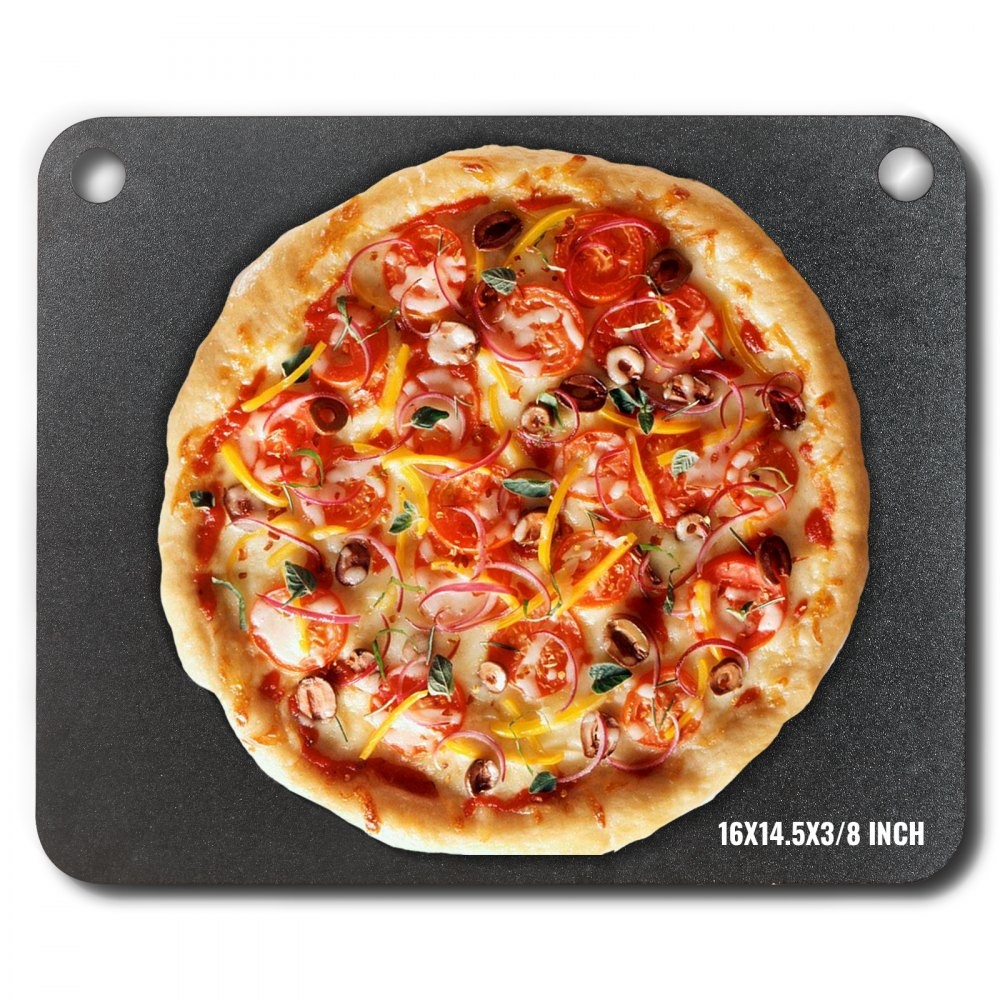
VEVOR pizzasteen pizzastaal 406 x 368 x 10 mm, pizzastaalplaat voor de oven, voorgekruide pizzabaksteen van Q235 koolstofstaal met hogere geleidbaarheid voor restaurants, cafés, straatwinkels
Brand: VEVOR
Over dit artikel Snel krokant pizzaplezier: de 3/8 inch dikke stalen pizzaplaat van VEVOR beschikt over een uitstekende thermische geleidbaarheid voor snelle en gelijkmatige verwarming. In vergelijking met keramische stenen heeft ons pizzastaal een 20 keer hogere thermische geleidbaarheid en een 2 keer hogere warmtecapaciteit voor knapperige en heerlijke pizza's. Onze 3/8 inch dikkere stalen plaat houdt uw voedsel langer op temperatuur nadat u het uit de oven heeft gehaald. Voorgekruid pizzastaal: onze 16" x 14,5" x 3/8" pizzastaalsteen wordt voorgekruid geleverd, waardoor u het gedoe van het eerste kruiden bespaart en u direct in heerlijke pizzacreaties kunt duiken. Het heeft een oxidatie en zandstralen ondergaan. behandeling om ervoor te zorgen dat het geheel af is Een roestvrij, glad oppervlak zonder chemische resten Schoonmaken is een fluitje van een cent met slechts een zachte doek en water! Duurzaam voor langdurig bakken: deze stevige pizzabakvorm van koolstofstaal heeft een hoge sterkte, slijtvastheid, hoge temperatuurbestendigheid en zuur-alkalische weerstand. Het biedt niet alleen uitzonderlijke duurzaamheid, maar ook uitstekende prestaties, waardoor uw bakproces soepeler en moeiteloos verloopt. GEBRUIKSVRIENDELIJKE DETAILS: Ons ovenpizzastaal is doordacht ontworpen en beschikt over een uniek duimgat, zodat het gemakkelijk aan de muur kan worden gehangen en moeiteloos kan worden vervoerd. En de lasergesneden en gepolijste randen zorgen voor hoge bakveiligheid en plezier. Veelzijdige kookgezel: deze pizzaplaat van koolstofstaal is perfect voor binnenovens en buitengrills en beperkt zich niet alleen tot het bereiden van pizza's; Hij is veelzijdig genoeg om pizzabroodjes, brood, koekjes, quiches, geroosterde groenten, steaks en meer te maken, waardoor uw culinaire creativiteit enorm wordt verrijkt. Bekijk Meer Minder zien body { font-family: Arial; line-height: 1.5; color: #1c1c1c; overflow-x: hidden; margin: 0; padding: 0; } .MsoNormal b { font-weight: bolder; } .logo { margin: 0 auto 0; } .logo img { display: block; margin: 0 auto; max-width: 100%; } .logo .pc-banner { display: block; width: 1200px; height: 247.4px; margin: 0 auto; } .logo .m-banner { display: none; } .ytvideo { position: relative; height: 546px; width: 100%; margin: 0 auto; } .ytvideo img { width: 100%; margin: 0 auto; } .ytvideo .play-btn { width: 60px; height: 42px; position: absolute; top: 50%; left: 50%; transform: translate(-50%, -50%); background: url("data:image/png;base64,iVBORw0KGgoAAAANSUhEUgAAAGQAAABGCAMAAAANWMFbAAAC+lBMVEUAAADBGB3kLCfBGB3kLCfcJC7BFx3KKSbiKybkLCbWJCPSIiLSIiLPICHAFx3kLCfgKSXNHiDZJiTIGx/p4eHcjo7LHSDbJyTkLCbjKyfOHyHPIiL28fHJHB/GGh7EGR7eKCXDGB3RISHlLSbBGB3AFxzGHB7DGB7BGB3hKybkKybAFx3lLCfAFxzDGR3hKibDGB7cJyTmz8/elJTlwcHjurrUIyLlLSflLSfAFx3DGR7lLSfCFx3hKibhKibhKybjKybkLCblLSfbJSX49vbx7e3NNzjNMTLMJyjVIyLZf3/ZQ0LaeHjx0tLgoqLkLCfCGB3HGx/BGB3BFx3PICHCGB7WJCLOHyC/Fxy/Fx3lLCfQISHkLSe/FxzbJiTBFx3FGx/AGB7BFx3EGR7AGB3HHSDfKiXAFh3TISHYNzbhKibbJyTTIiL57e325+f039/v2NjUV1fOHiHiqanfmprch4feKSXVIyPOICHmLibFGh/mLSe/Fx7XJCPeKSXXJSPNHyHaJyTGGh7lLCbmLCflLSjSIiLkLCbdKSXLHiC/GB3KHh++Fh3lKyfoLiXcKCPkx8fYb2/XaGfVXl3aU1LLHiDksbHgKibPICHbJyTfKSXbJyTCGB3KHSDiKybFGh7TIiL////VIyPRISHIHB/GGx/HHB/DGR7gKibdKCXLHiDZJiTMHiDNHyHYJSTOICHPICHWJCPcKCXXJSPjLCblLCf+/f3NGR/uLijzLynPGR/IGB7WISHaIyLLGh7UAADxLynNAADRLzDbICLQAADIAAD3MCrUHSHXMTDpKSbLAADp5OTij4/ejo/VLy/1LyngJSTcJCPQHx/OHB7+/PzaMS/OLS/vLijrLSjSAADaNTPwLyjkKSbNJCbYISHPHB/KGB7WAAD7+vrn3d3aKynTKCjoLCfsKifRGh/YAADq5+fhjo7QNDXXKCfmJyXt5+fTLzDLLi/QKivYHRvMGBrQJCXLISPMExXLDxLaEAvkkI/bOTfaFQ/SCgpvLcnHAAAAmnRSTlMA+vv7+gT9Bvf9+8z8/NSv/Pr5+P7++vnQIBMP/v38/Pn348XDiCYf9OjbzcqxXVcx/fz8+/rj1r2poo1+fXFqX0orGP7+/v7+/fz8+/r68uzn4trIxsG/vri3p6GcmZSNbWVYUUZEPQv+/f39+/v7+/v7+vr64tvV1NTTz87FtbSurqeblJKFg4B3bUY+NjL7+/v7+/v67t1cDo8JLQAABkRJREFUWMO0kz9rwkAYh0OIeJkum6YugUAhISCdKoj/P4C7SMdS+gEKIhSKil10LSg4mzXkILdlEpxCpwTiWOLX6BujvQaEQuGeHLnL+/64J+SIcKGYTYWnntpdLjrVdqvZmNdn0+EE40GtpuuWVS6Xx6N7YDSGpWXpeq02wHgynM7q80az1a52HpddtVcpsi1zFARBrdaxbhp9iUReTGmwA4KAAr7vx3EYejnCMI6hQYEgy0LQi4jUN0wL19vqFcUC9/1dAKmEEFkWRYkh5oBejnxQJiSJPJ/uKBp0Thszx9Mw8hMRIQjKsptCfuES9zr5WJY6vSFCIvE9fCMUmEM1A1kSXcYGxgVYsvI1IPKTZciSTI0us/SMGG04gDzELDoFBwdcFJrF88dqgYMTiL6DILWYyfOWE8/kIz38olCNlC03FK95+imxp6y4oUSvAnBjHHhKNtotSDqJzVFiK8c2SBqhZtsrTtgrLXwAyduxZHNE26eHUt5rtuM4WSmds3G+sUdWYo1L+XyxButoh5eKUHk5lByO3G1LqqCWVnfrv/lyPtf/4ps1cndNGIri8J1TJ0lx6dR/oPjq1nbRwdp2dCk4CtIOLW3pVKRL6WZfS5vF2KkIQhpwSsjiYIgNCs1gEMGqiIq24NQX9NwoXFy8Ufrl3twTcg4fv8T9/JBEySduj6Mjm4bMzYV7EEOxKjjoNDud7yY3Dy71Hq2oLmqfbNR723edH9PgMrNL2utoQ3VmaIDkiw/4w51P06hlZsTZvkRrbVuSIs/zwSOsycgzStQouoAkWQqioRT5XI7n2Z1wfVhoZmcAJLsoqjqpjbWCgpOAJXBwHK8PzWbNvoUZJND5wCnSkLAkZ1legx6vqQzjoiTahKlGUGLAiIIoABOHaNVw4sexZBym6/HWlH5h3IC7yRbxtipcWxdTOkORKiNQAEkFf66x5S2oeRbroOlLgg0sSYkR0hRGEqJZ0jTPiQKatESdBckpWigxaapEH0lImHdWu9pUFF2XqMNM2Z4kped7IwEJw2qabwtrQqnpw6HyKkgcadKWsmpywwesDyIhYRpdzXddqegtGIJlXbAIUMOLkGxJUjRIkokwjUaX9d/kK62ps/tYUqZLIMkLTyBhsMZ3C5Z/kDxOSCb/DOs//J0qcWSX/2ipe56EgTCA4/cB7NAYOsni4mZM1MUPAISoEwkDi4lhVBQ1cWQyIcwalw4EpqZN68JUSK7XC0kTlkLYii5uXSC8jT5ncCAS7mjCv0uHp/3lueHEEAeQ//VgmdN71/2uCSA1Xr6DO6uI6sW56zqT2tp2PhgiRUAajV8CY2fkcz6WGNKMgLAt7tJAhD4YHMTeRxlALE6+43WqjSWi8ITxyJl8WrwWSNESQZZOqhDDntO3hJLsd5RtSpbJqdv3YrDJH3F7jL1R2O2aQkn2MyCyKYz0GPGIvSAMgBCrCEiJyKbBaYGwLW4uPRr0A0M4Ux5kUI7IBh+hMdiCEWNqhMZGyYMsOgNE58UQuEQeUnSWCMYwL54hkxK6IoqucQZbQ3pc3XtL0lky1dL0zZJJDpWJovFqpWj6JEHnyam2eQp5QRVAVHjWparTOaVwUOx99YS2MvgxIGV0bb+qIg2HX2qkFFJB+XZcbLiuRkuxD9GRroKyveLxdh4d7Orx+hb7qc3uVRuEogCOnyIxm4ubUoPgF4jianDrC+SDQDKEfJb0GUKmjCGPYHGJvVC6X4hw1/sAfQAdfYyephIaspXe36RwOP+Ljvfx9B6B3i+Nk0DGq+oCbLn6JpBa9nWAveAIHwFAwtVcIJXPMPL8kRu5OAYPMaL1WScTxjiZDqB9LTJSWphow/pTYKRTLjCBhvi9iBidvKcDasGSm0QQkycYuLBqj6QCELPctqChDWpTRMWkngNNpQ1Pfp1KkiT/Y0DGffXAweUNfLAfaJFKDwhb6I+bkYRbkERoEeu3Fyjg2opMz2daZCS9jt6Q7txNfB+OZEVF6Zl5web2xunnLQrtrjXseXKaFYziYINeMFZVxS9VxRhOoesYwxPKXm+gWLG9cuFeq93UNNeJNsf1KlwuDok9n02n3TgIJpOxNfL9naIoQwXtfH9kjceTIIi709ncTg6LZbg+biLH1V6u/7rxBem06VXKn9raAAAAAElFTkSuQmCC") no-repeat center center / contain; } @media screen and (max-width: 960px) and (orientation: portrait) { .logo { width: 100%; height: 100%; } .logo .pc-banner { display: none; } .logo .m-banner { display: block; width: 100%; height: 100%; } .ytvideo { height: 200px; width: 100%; } } .video-section { width: 100%; margin: 0 auto; } .video-section > img { width: 100%; } .video-section iframe, .video-section video { width: 100%; height: 100%; } .video-section-img-m, .video-section-img-pc > img { width: 100%; height: auto; } .video-desc { line-height: 1.5; font-size: 20px; font-weight: 400; margin: 20px 0; text-align: center; color: #0f1111; word-break: break-word; } @media screen and (max-width: 960px) and (orientation: portrait) { .video-section { width: 100%; } .video-section-pc, .video-section-img-pc { display: none; } .video-section-m, .video-section-img-m { display: block; } .video-desc { font-size: 15px; } } @media screen and (min-width: 960px) { .video-section { width: 100%; margin: 0 auto; } .video-section-pc, .video-section-img-pc { display: block; } .video-section-m, .video-section-img-m { display: none; } .video-desc { font-size: 20px; } } .section + .section { margin-top: 35px; } .section-title { text-align: center; font-weight: bold; color: #0d1111; font-family: "Arial"; font-size: 32px; margin: 15px 0; } .section-title:empty { display: none; } .section-desc { text-align: center; font-weight: normal; color: #0d1111; margin-top: 20px; } .section-desc:empty { display: none; } .section-img { width: 1200px; height: 492px; margin: 0 auto; display: block; } .section-img > img { width: 100%; height: 100%; } .section-mobile-img { display: none; max-width: 100vw; max-height: 75vw; height: 450px; margin: 0 auto; } .section-mobile-img > img { width: 100%; height: 100%; } @media screen and (max-width: 960px) and (orientation: portrait) { .section-mobile-img { display: block; } .section-img { display: none; } .section-title { font-size: 22px; margin: 10px 0; } .section-desc { margin-top: 10px; } .section + .section { margin-top: 20px; } } VEVOR 16" x 14,5" x 3/8" pizzastaal: waar krokant en heerlijk samenkomen De 3/8" dikke stalen pizzaplaat van VEVOR is je ultieme culinaire metgezel. Hij wordt snel en gelijkmatig verwarmd met een 20 keer hogere thermische geleidbaarheid dan keramische stenen, wat resulteert in een knapperige en heerlijke pizza. Je hoeft je daar geen zorgen over te maken. de eerste smaak; het wordt voorgekruid geleverd voor gebruiksklaar gebruik. Ons pizzastaal ondergaat een oxidatiebehandeling en het is normaal dat het blauw wordt na gebruik bij hoge temperaturen. De zandstraalbehandeling zorgt voor een glad oppervlak en maakt schoonmaken een fluitje van een cent met slechts een zachte doek en water. Het is gezond en veilig en geeft u de gemoedsrust om aan uw bakbehoeften te voldoen. Deze pizzasteen van koolstofstaal zorgt voor snelle hitte en gelijkmatig bakken voor een gelijkmatige bereiding. Met een 20 keer hogere thermische geleidbaarheid en tweemaal de warmtecapaciteit dan keramische stenen, biedt het uitstekende isolatieprestaties voor keer op keer perfecte bakresultaten. In 3 simpele stappen naar culinair genieten! Plaats de stalen plaat in de oven en verwarm gedurende 45 tot 60 minuten voor op 550 ° F. Leg je pizza vervolgens 4 tot 6 minuten op de voorverwarmde stalen plaat en controleer of hij niet aanbrandt. Als je klaar bent, haal je je pizza tevoorschijn en geniet je van de verrukkingen. Onze stalen pizzapan is geschikt voor binnenovens, buitengrills, rokers en meer. Of je nu aan het picknicken bent in het park, buiten grilt, kampeert of vergadert op het strand, je kunt er altijd en overal van heerlijk eten genieten. Modelnummer van artikel JHQ-CCP-406*368-10 Productmateriaal Q235 koolstofstaal koudgewalste plaat Productafmetingen 16 x 14,5 x 3/8 inch / 406 x 368 x 10 mm Productgewicht 11,1 kg
Category: Home & Garden > Kitchen & Dining > Cookware & Bakeware > Bakeware > Pizza Stones